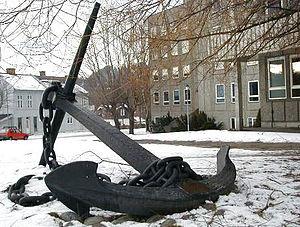
Hønefossen se situe dans le centre de la ville d'Hønefoss, commune de Ringerike dans le comté de Buskerud, en Norvège. La cascade, alimentée par la rivière Ådalselva, permet aujourd'hui une production d'électricité importante.